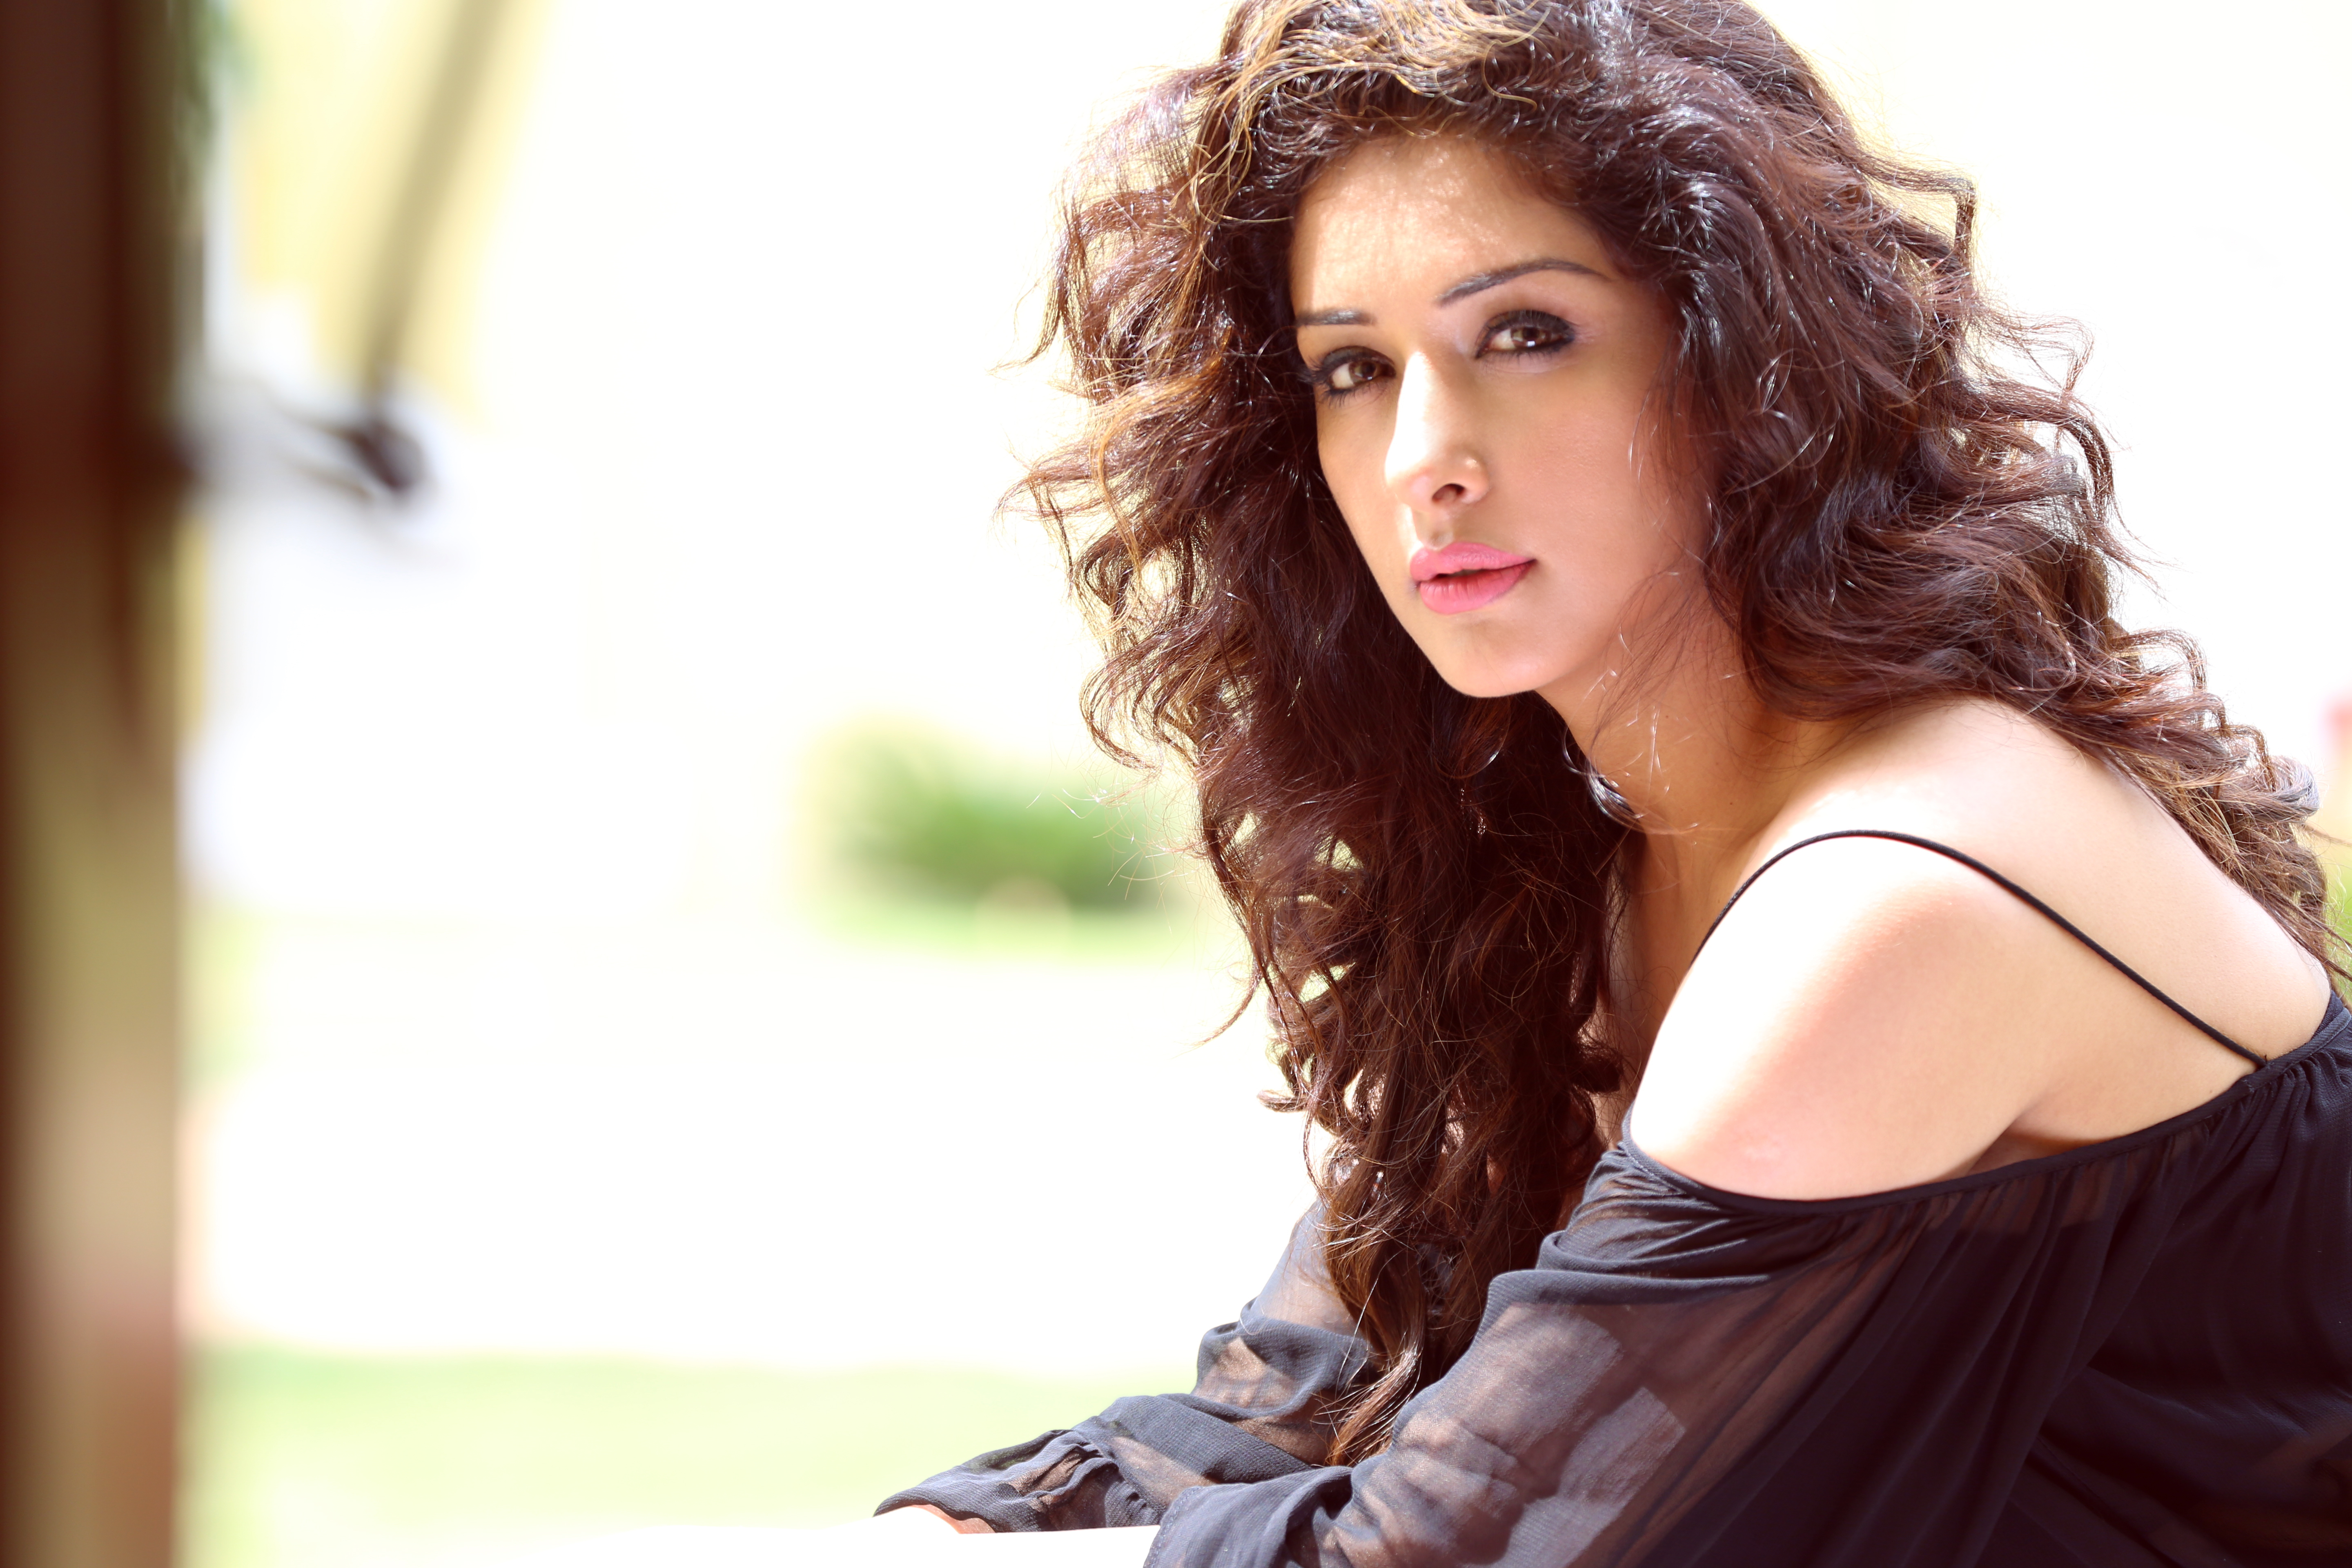
india, indian, traditional, serial, Porus, Telugu, actress, bollywood, sensual, strip, tease, new, collection, outfits, outfit, today, women, style, womens, fashion, clothes, wear, trendy, clothing, beauty, human hair color, photo shoot, lady, model, girl, fashion model, hairstyle, black hair, brown hair, long hair, hair coloring